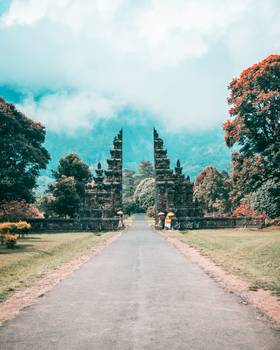
Label: No Watermark